Higashikamo District

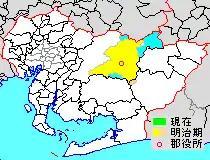
Location of former Higashikamo-gun, Aichi Prefecture, highlighted in yellow.

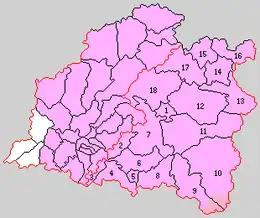
Colored areas are in this district.

Kamo District (加茂郡) was one of the ancient districts of Shinano Province, but was transferred to Mikawa Province during the Sengoku period. In the cadastral reforms of the early Meiji period, on July 22, 1878, Kamo District was divided into Higashikamo District and Nishikamo District within Aichi Prefecture. With the organization of municipalities on October 1, 1889, Higashikamo District was divided into 18 villages.